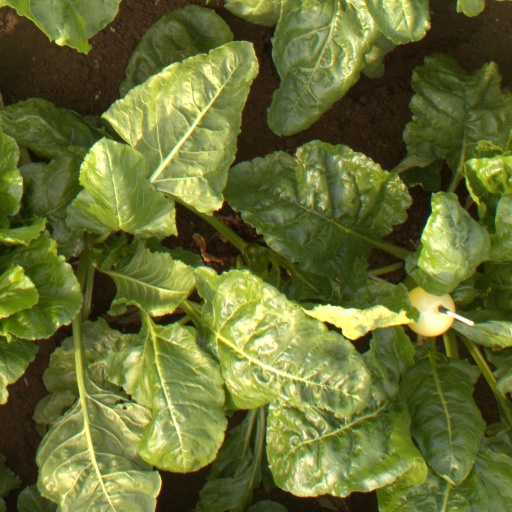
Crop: sugar beet